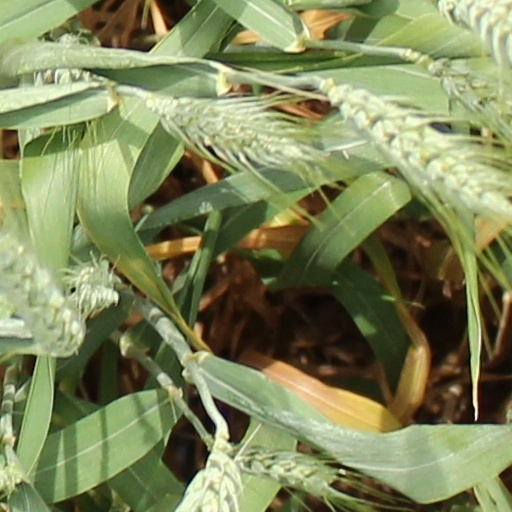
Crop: wheat